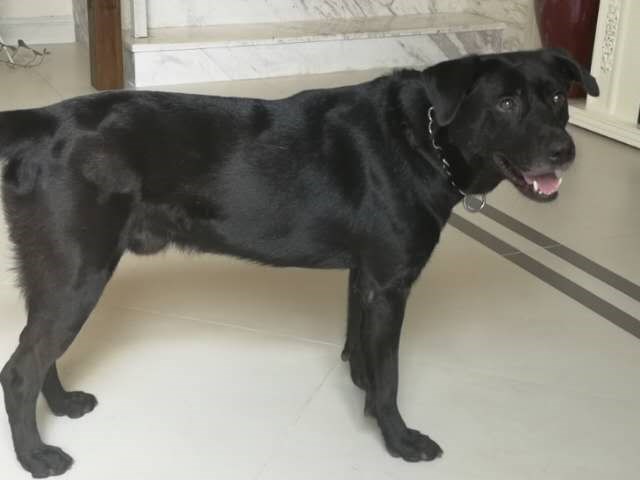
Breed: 3580-n000122-Labrador_retriever